Pathala Pathala

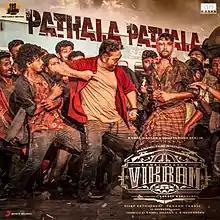
Official song cover

"Pathala Pathala" is an Indian Tamil-language song composed by Anirudh for the soundtrack of "Vikram". The song was written and sung by Kamal Haasan The song lyrical version was released on 11 May 2022 through the record label Sony Music India, while the full video song was released on 1 July 2022.